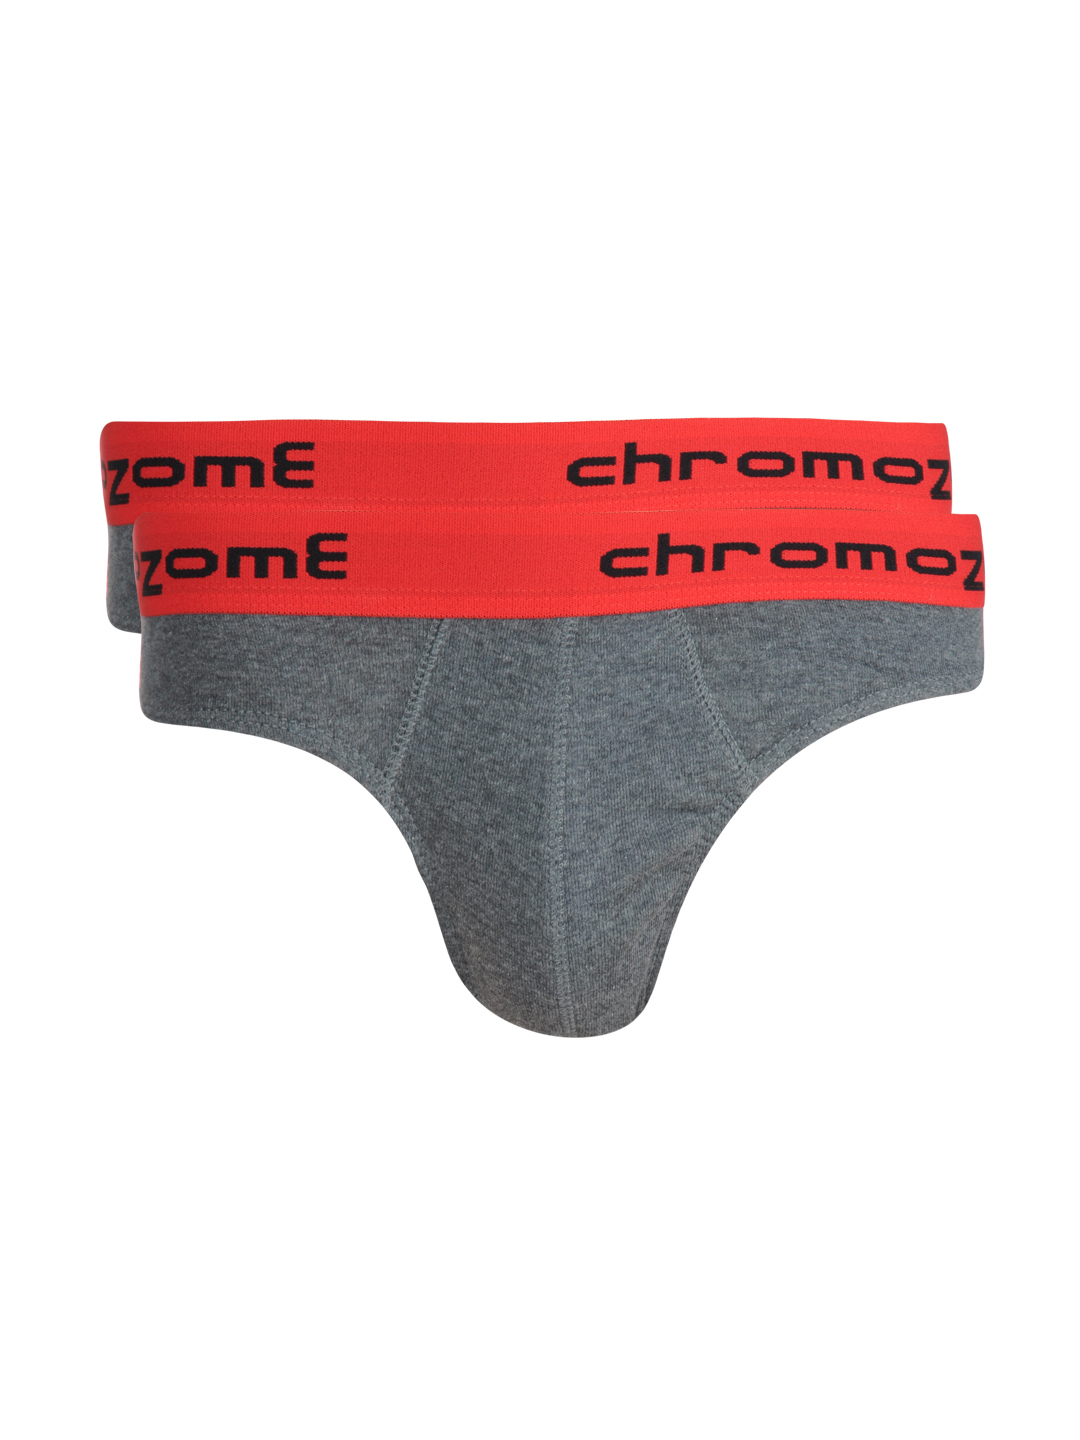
Chromozome Men Pack of Two  Briefs
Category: Apparel / Innerwear / Briefs
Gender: Men
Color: Charcoal
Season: Summer 2016
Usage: Casual